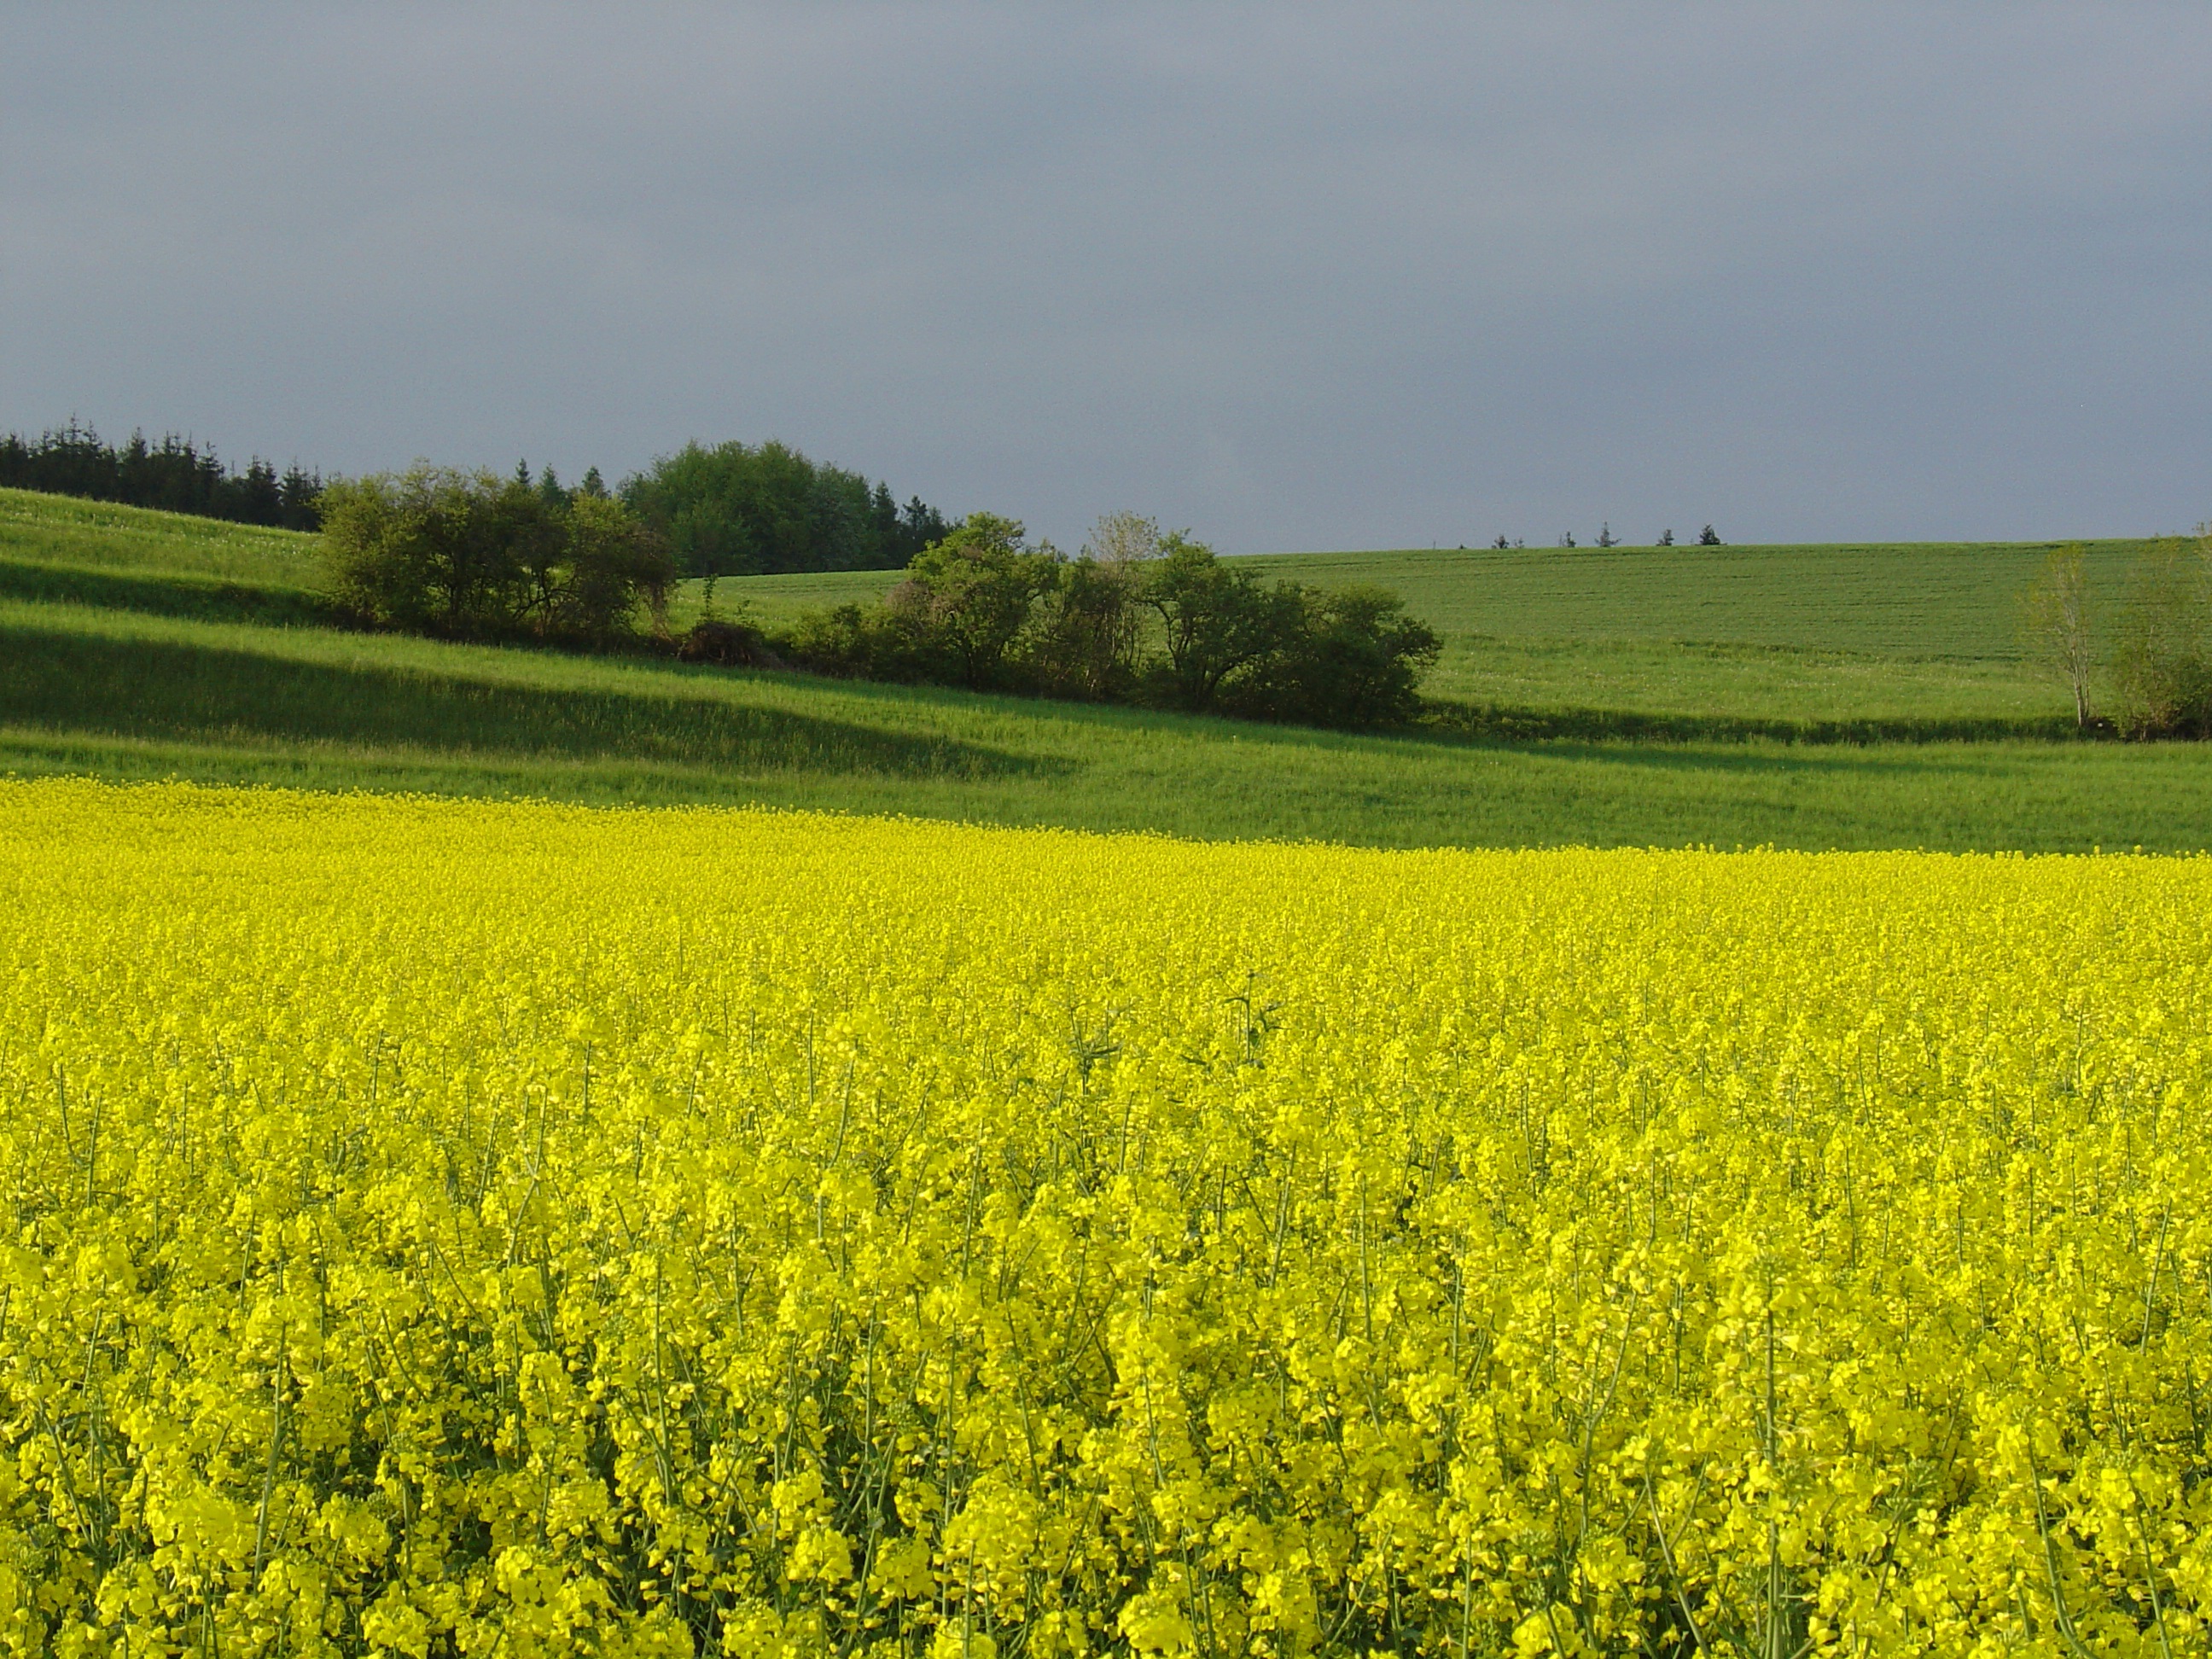
grass, plant, field, meadow, prairie, flower, summer, food, produce, vegetable, crop, grow, pasture, yellow, agriculture, plain, rapeseed, fields, grassland, canola, brassica, rural area, oilseed rape, rape blossom, flowering plant, field of rapeseeds, grass family, land plant, mustard plant, mustard and cabbage family, brassica rapa